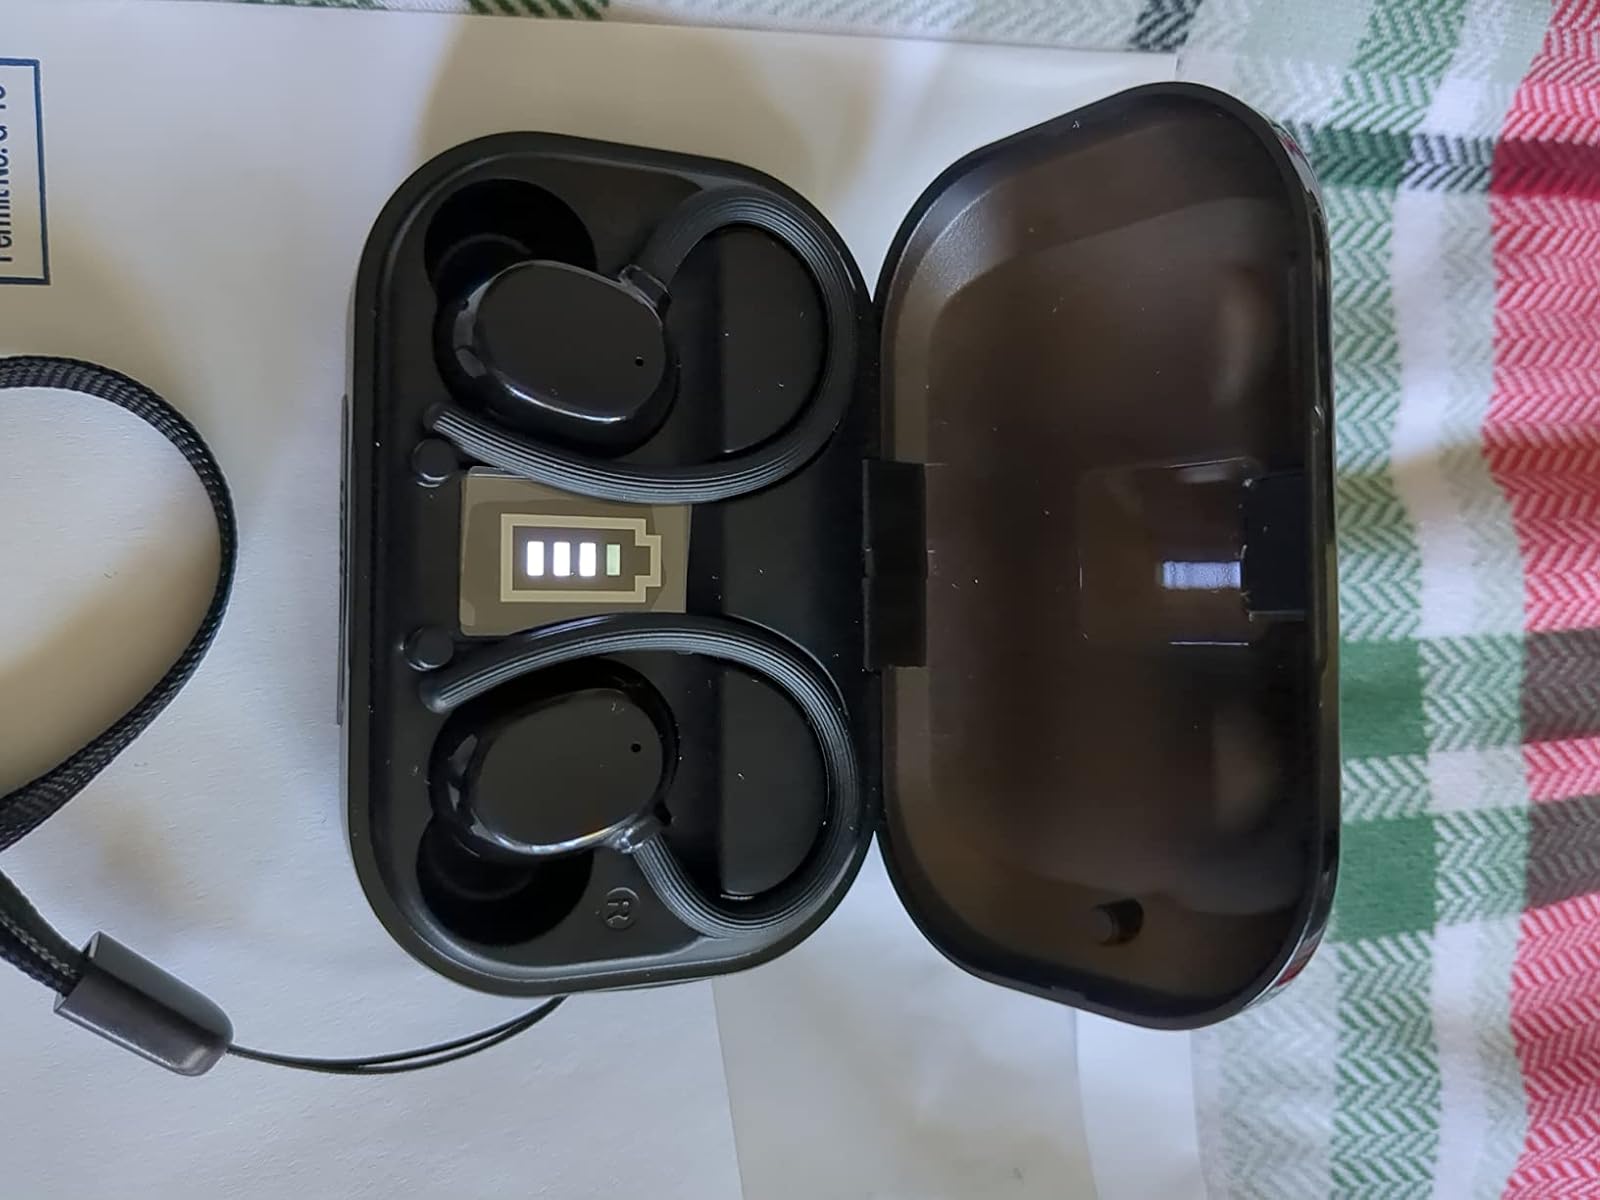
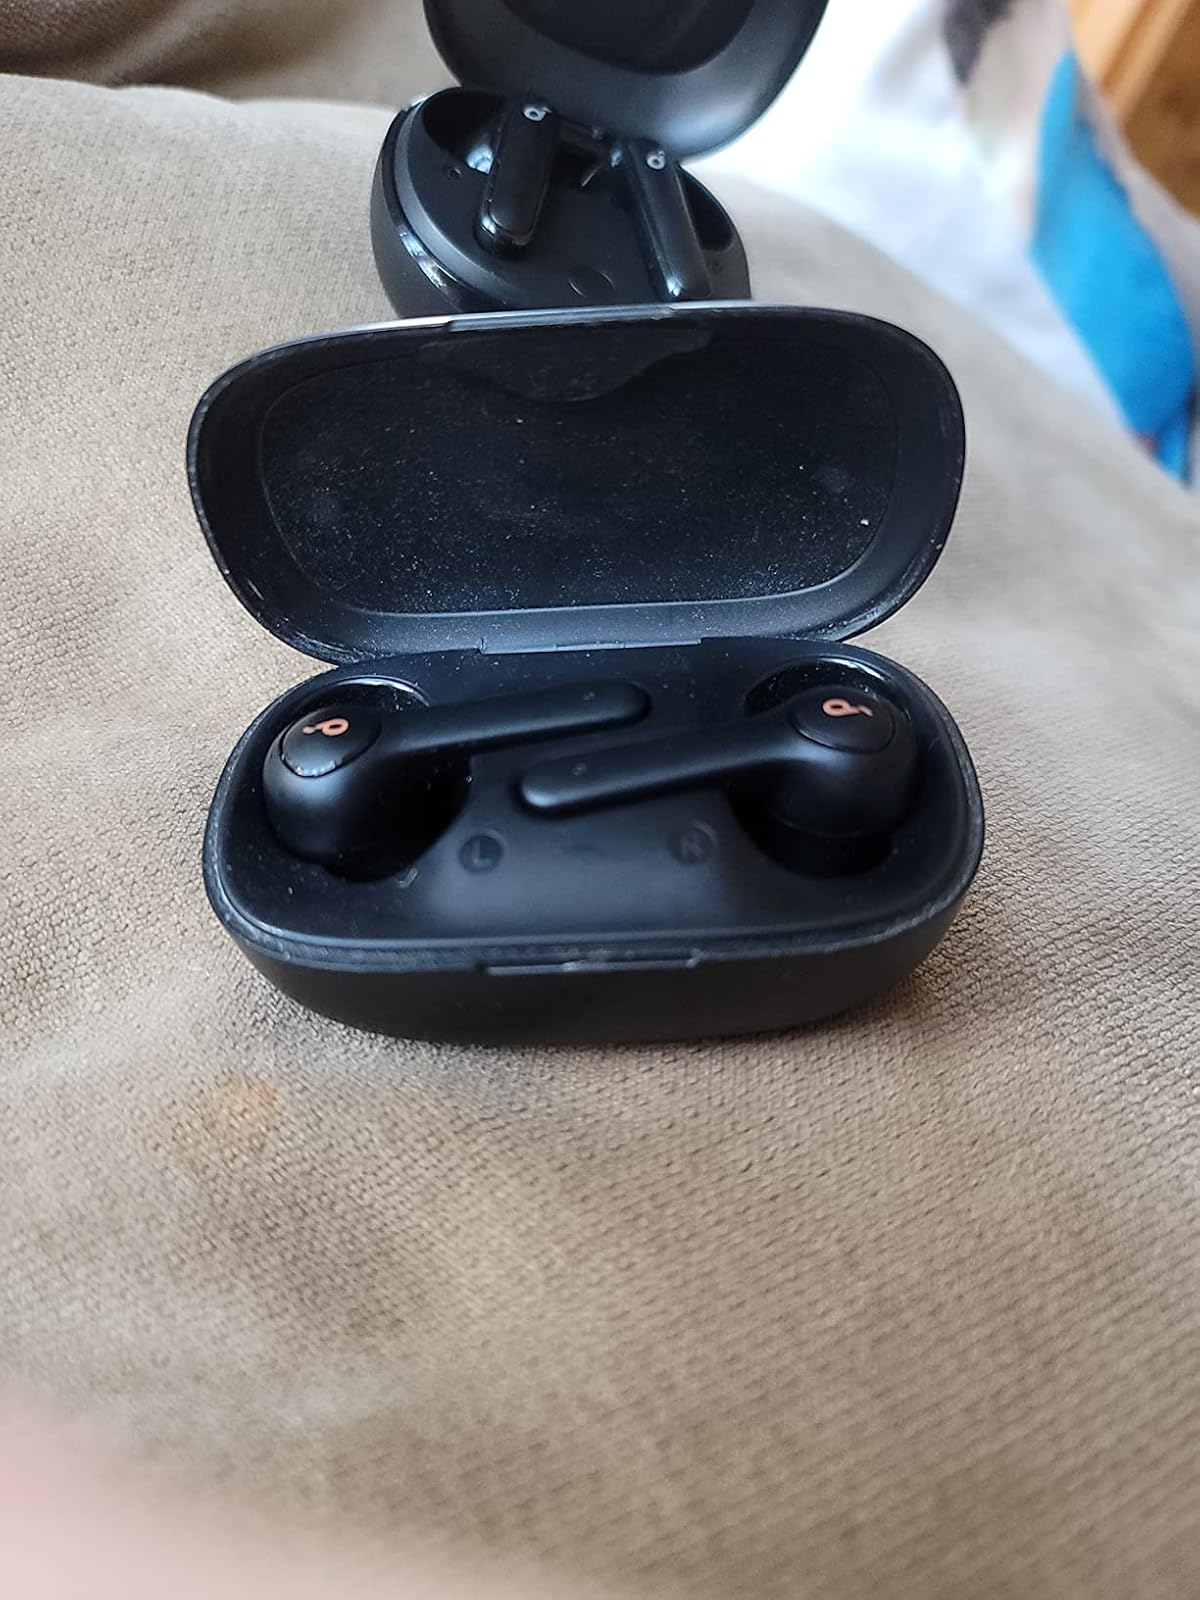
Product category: earbuds
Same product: no